Al Jennings of Oklahoma

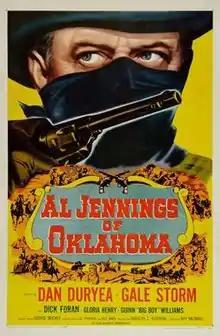
Theatrical release poster

Al Jennings of Oklahoma is a 1951 American Western film directed by Ray Nazarro and starring Dan Duryea and Gale Storm. It is based on the story of Al Jennings, a former train robber turned attorney.